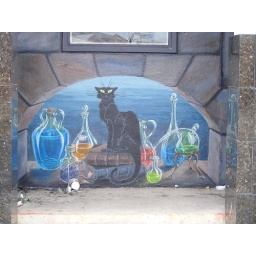
black cat in the twilight